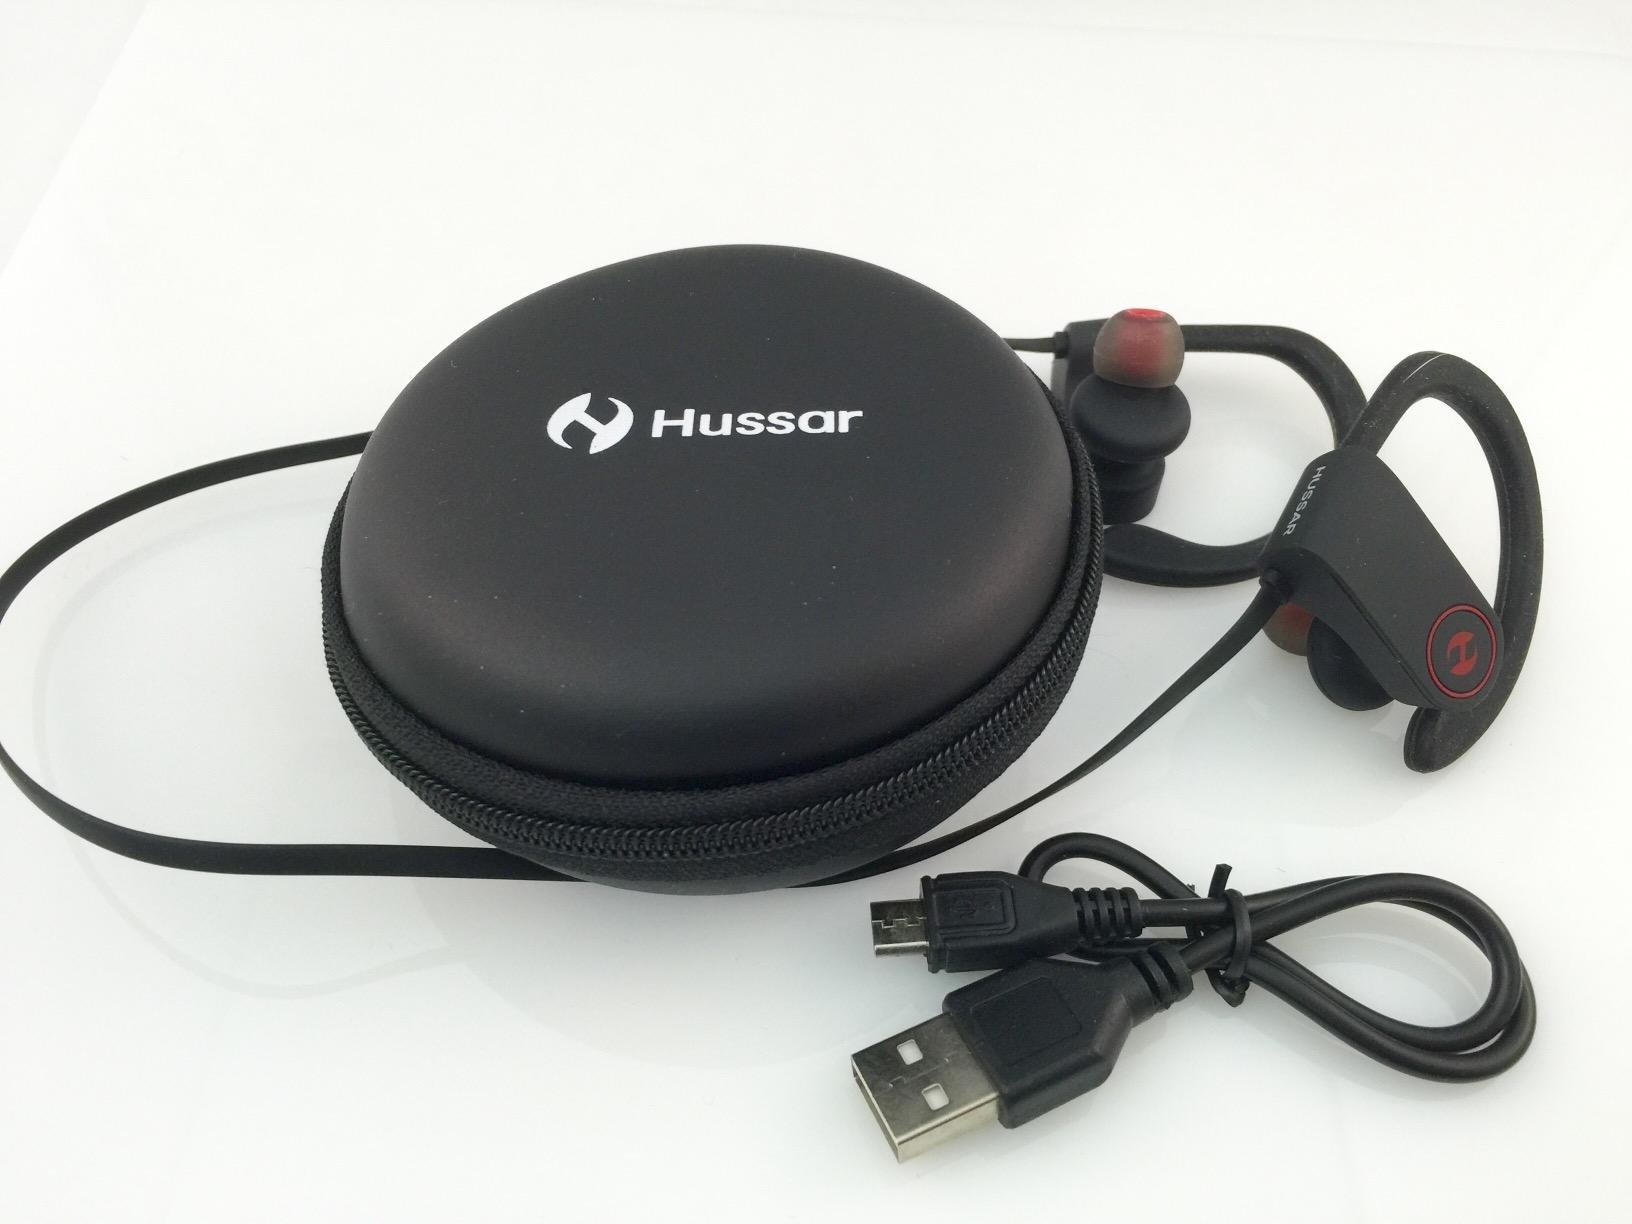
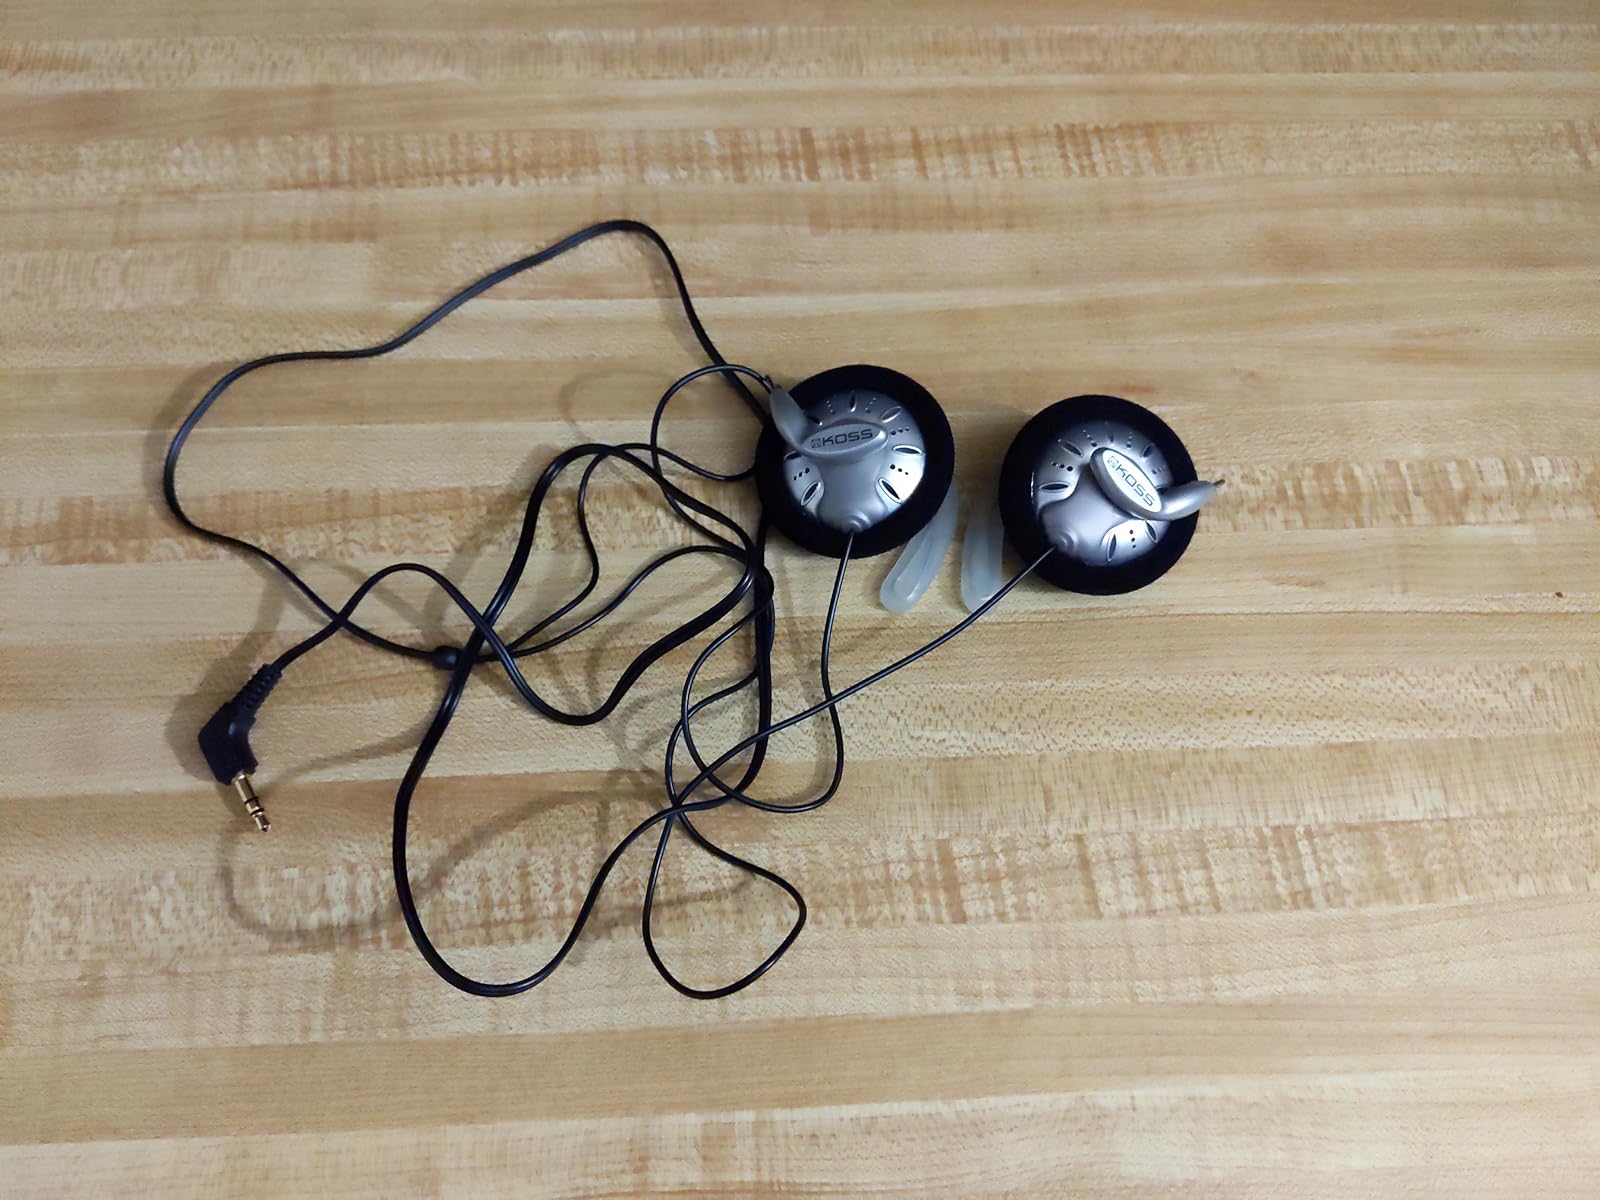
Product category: headphones
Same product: no